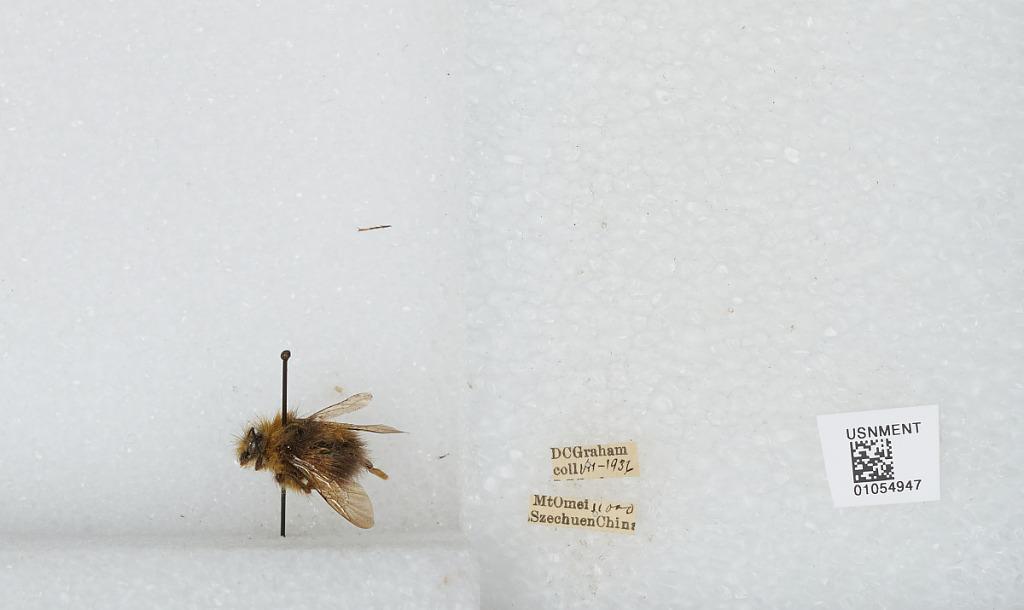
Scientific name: Bombus sp.
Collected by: D. Graham
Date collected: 1936-7-
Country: China
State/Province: Sichuan
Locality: Mt Emei